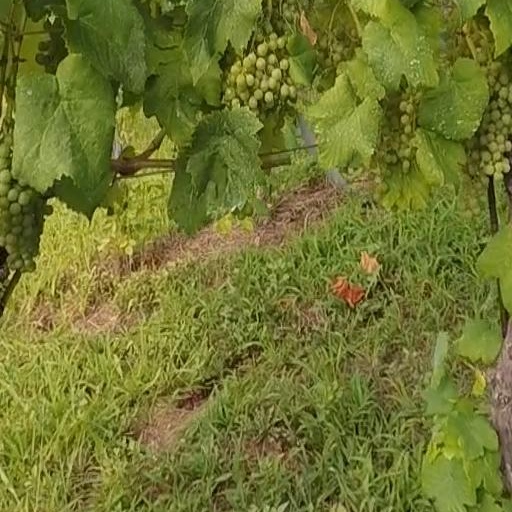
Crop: grape